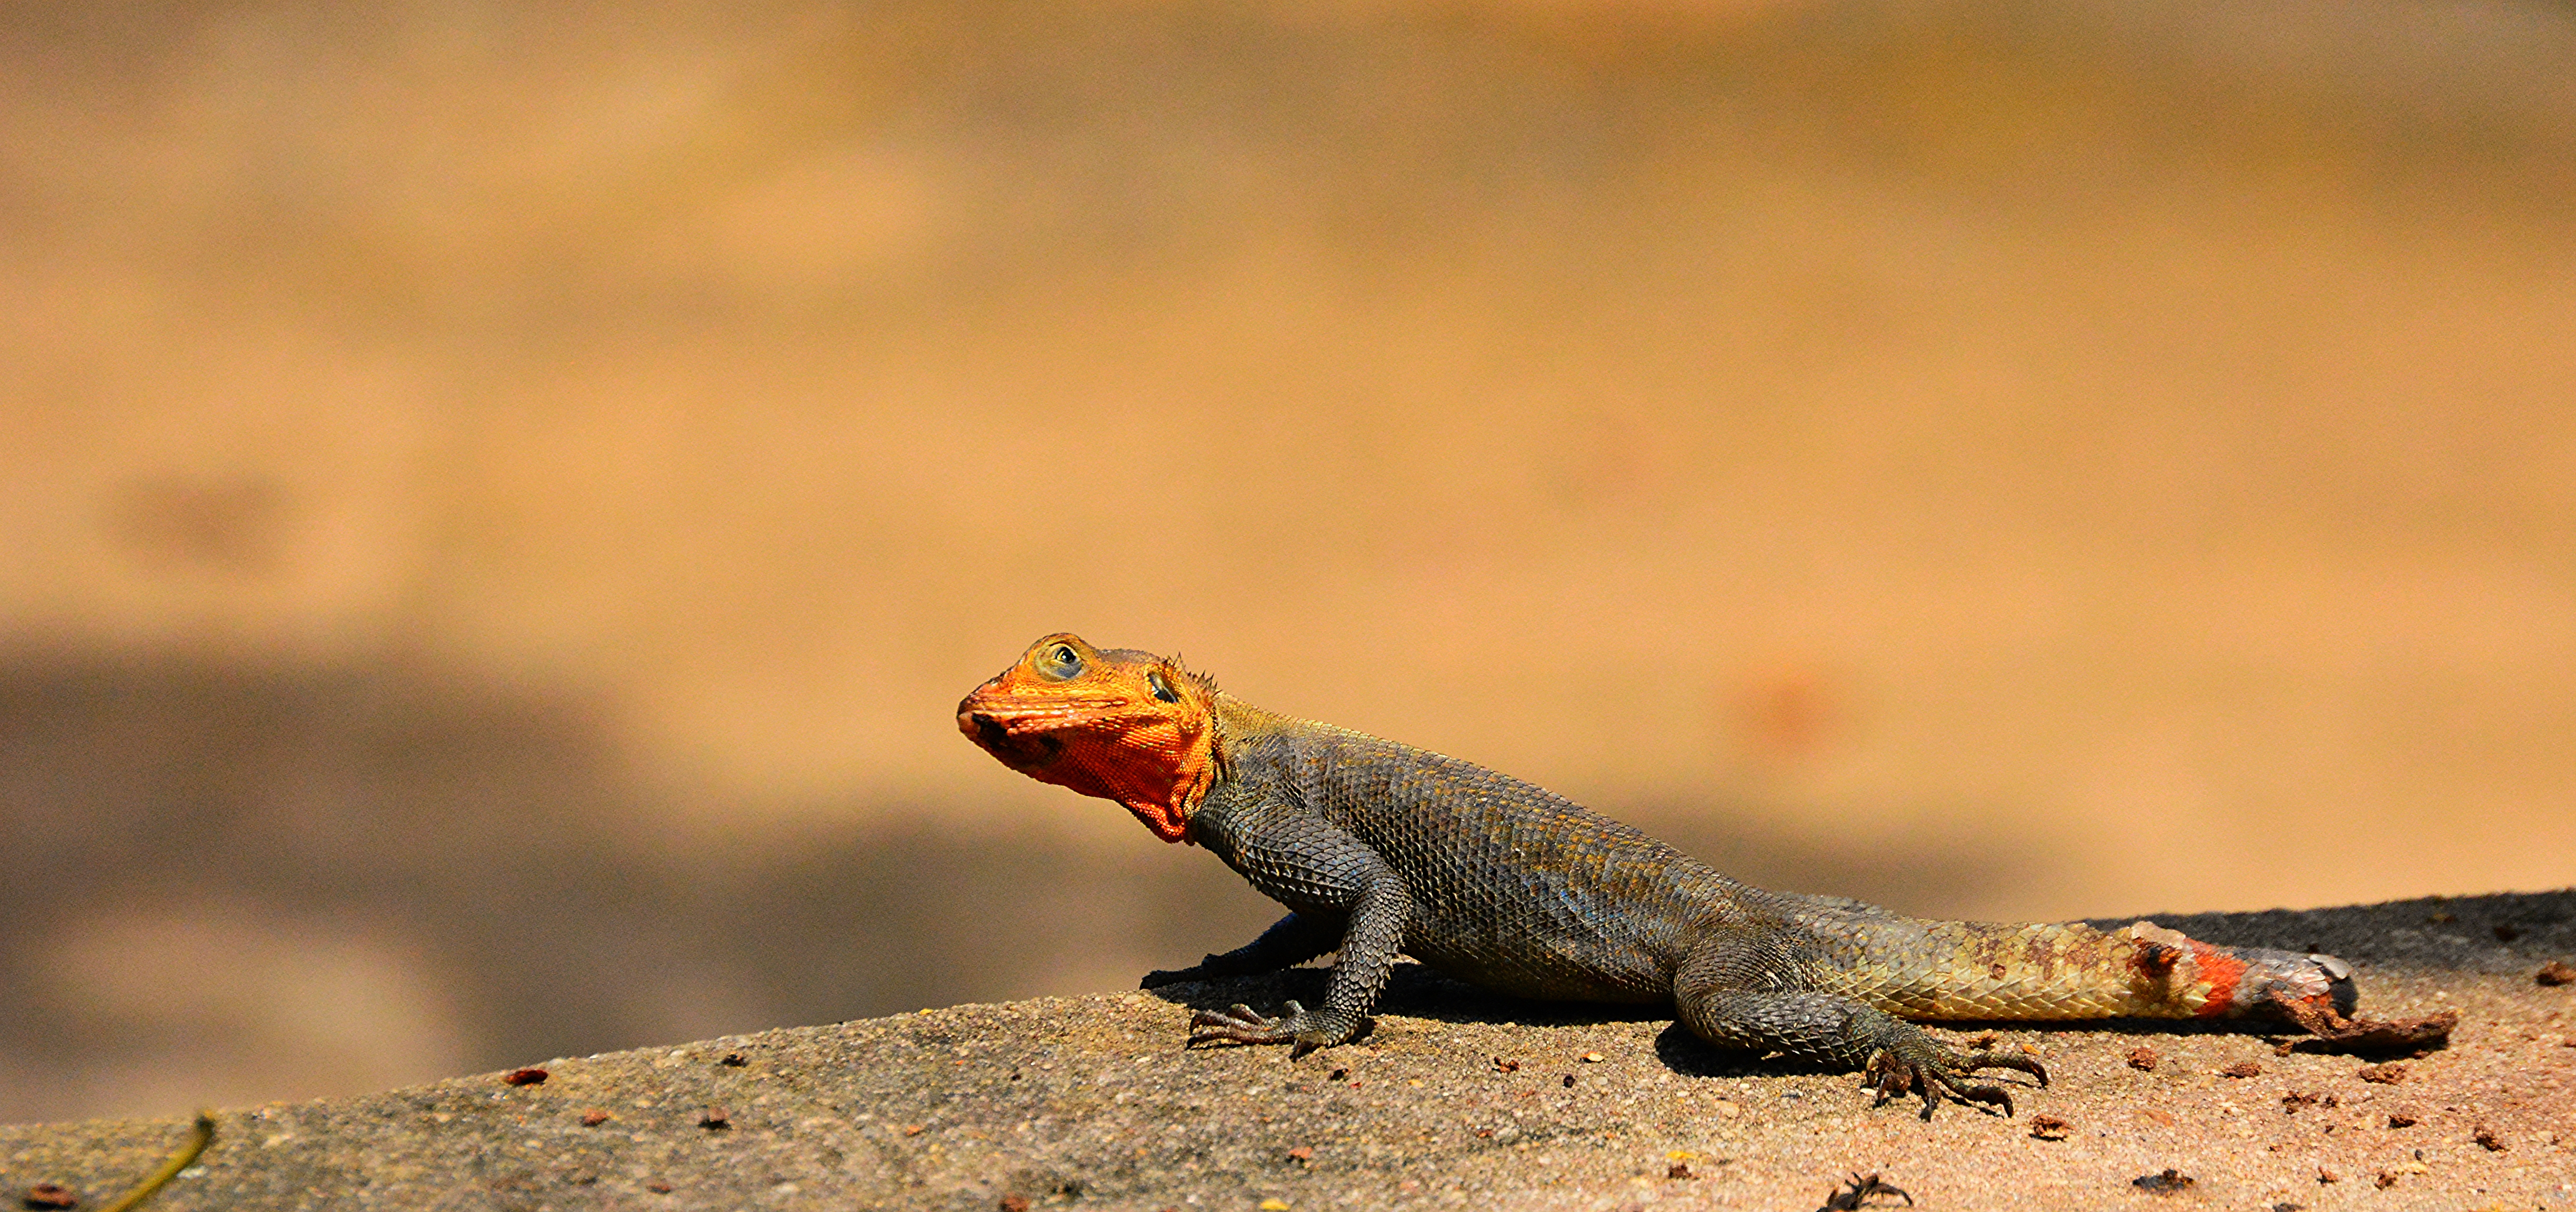
rock, wildlife, reptile, fauna, lizard, gecko, vertebrate, newt, macro photography, agamidae, scaled reptile, salamandridae